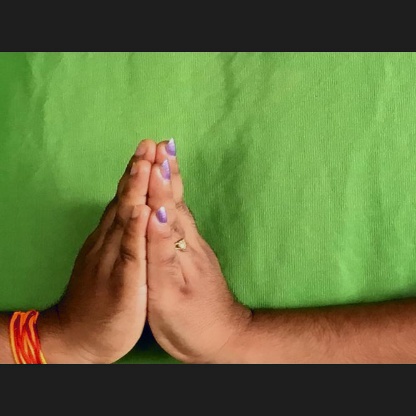
Mudra: Anjali